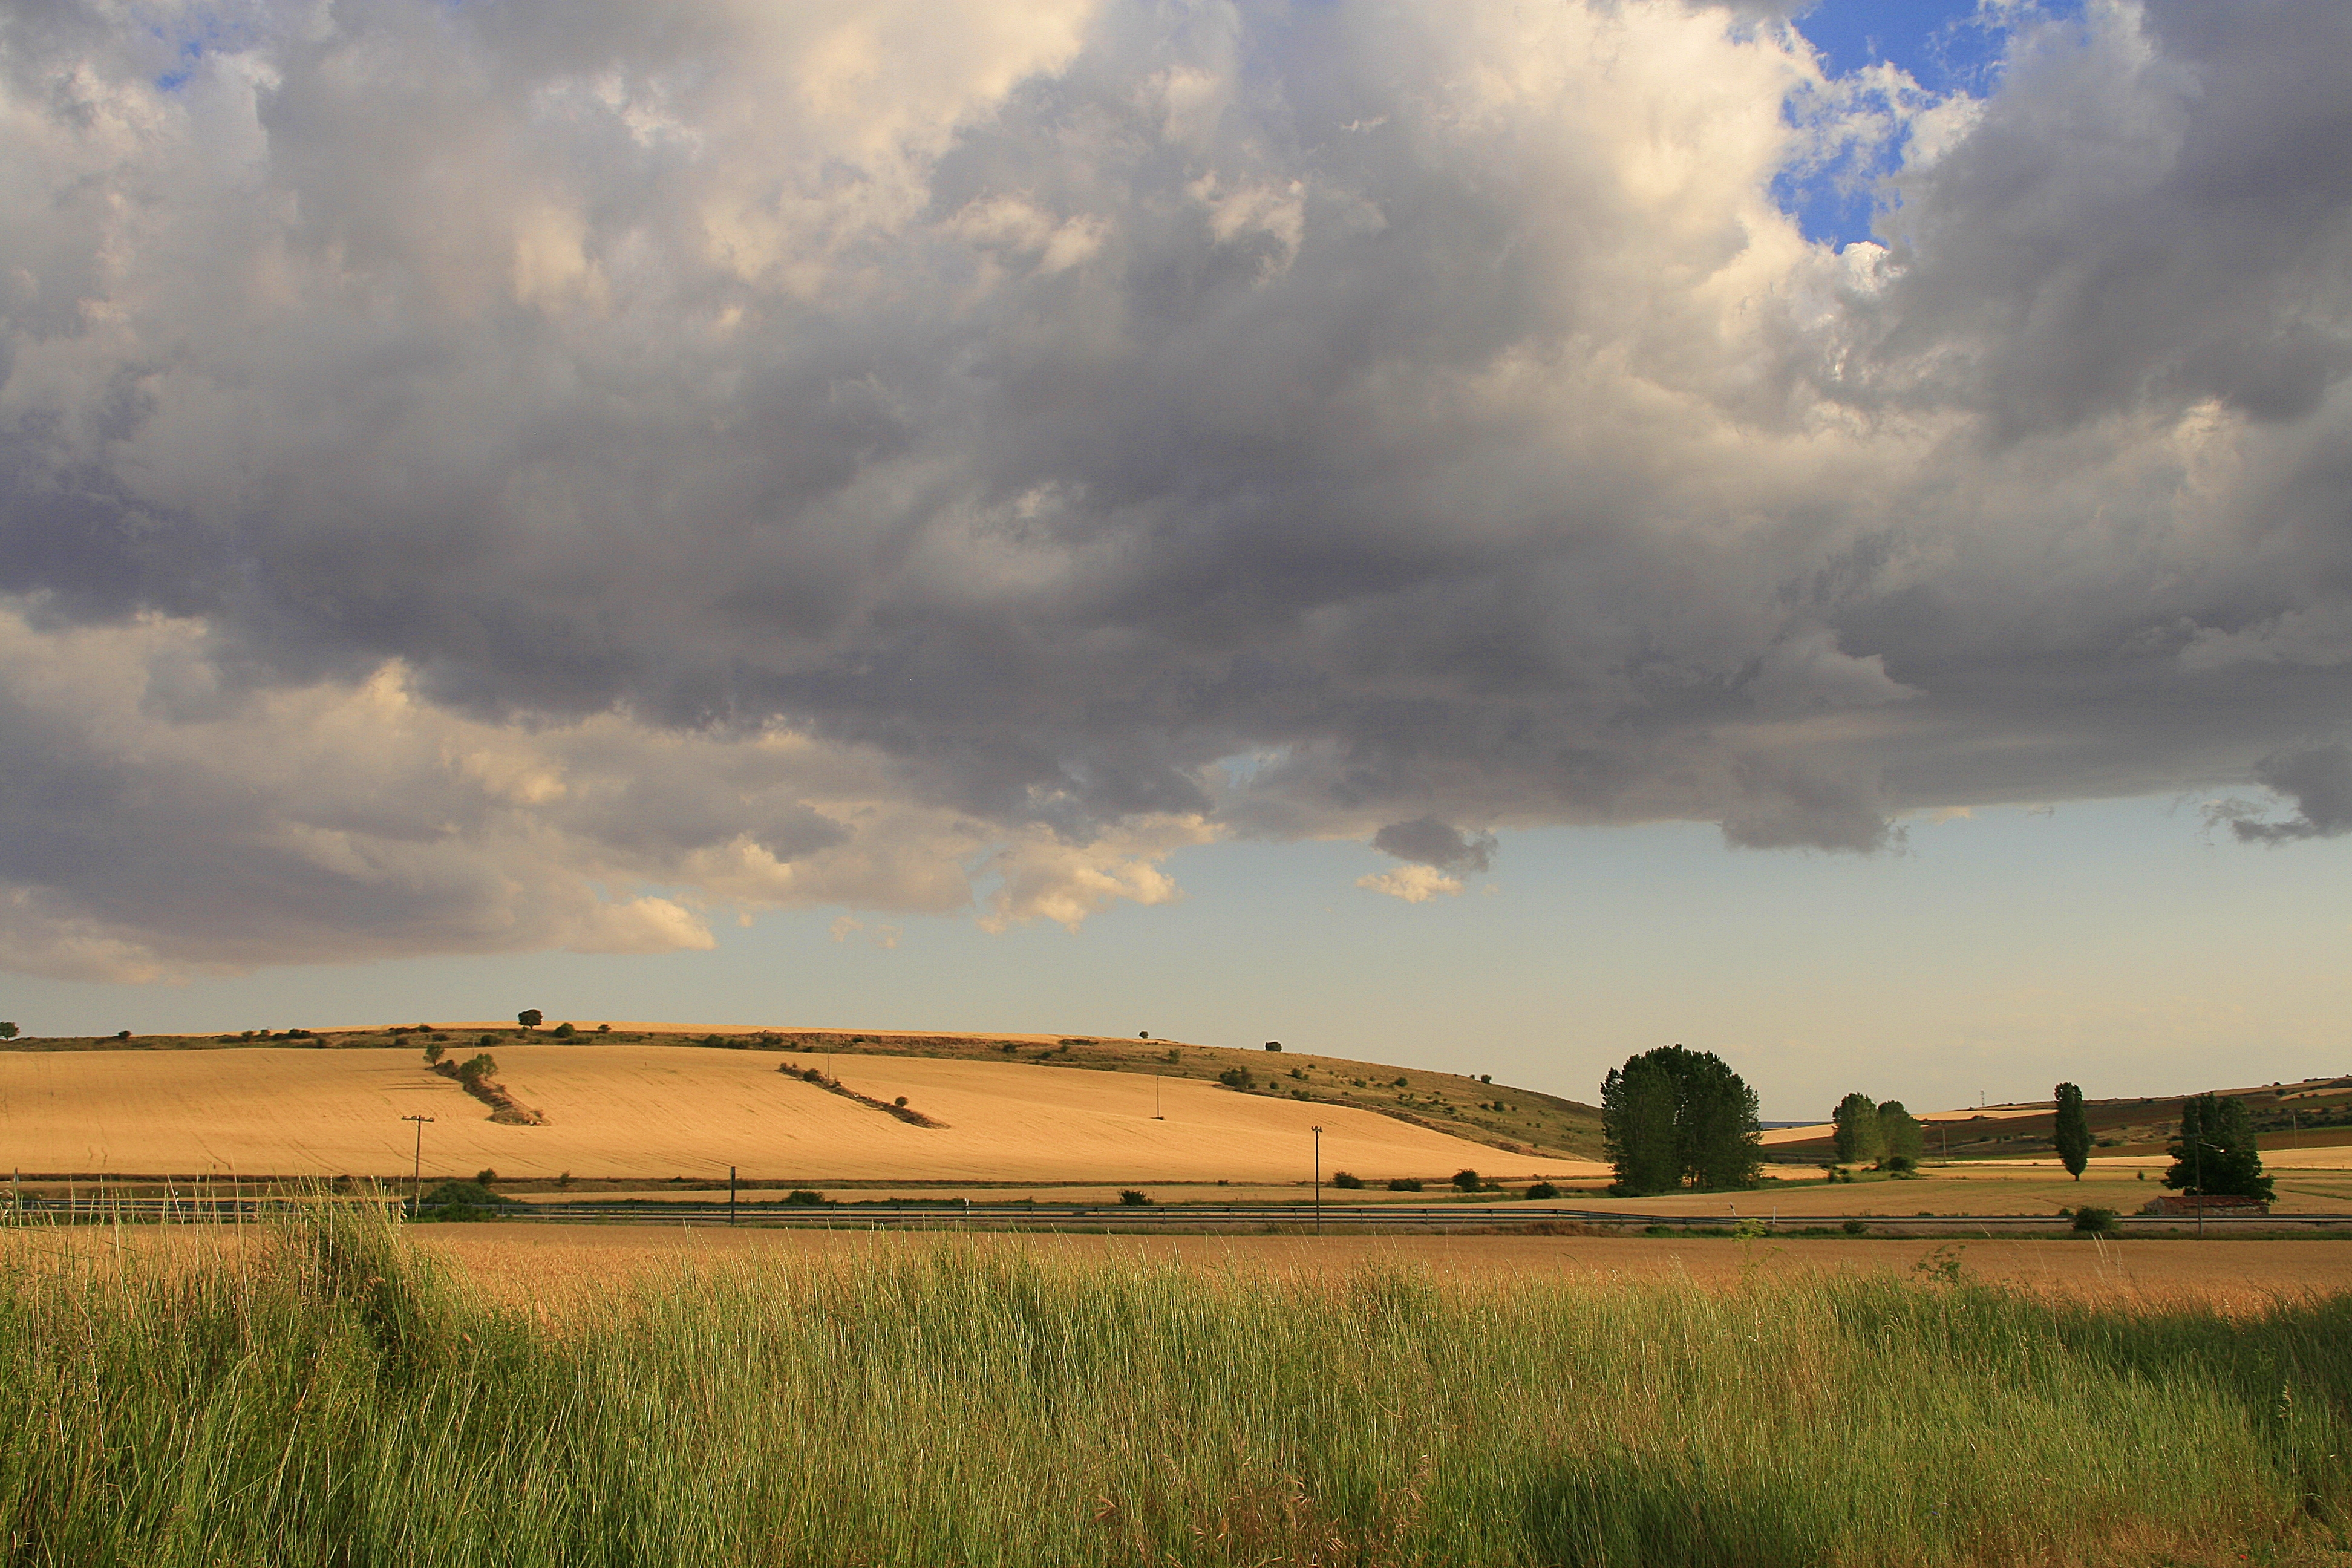
landscape, nature, grass, horizon, cloud, sky, sunset, field, meadow, prairie, sunlight, cloudy, morning, hill, wind, dawn, dusk, agriculture, savanna, plain, grassland, day, mygearandme, steppe, rural area, meteorological phenomenon, natural environment, grass family